Female Ghost (Kunisada)

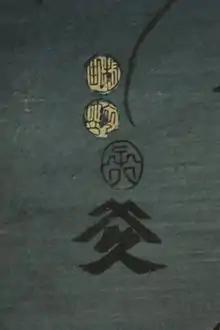
Nanushi, date and publisher's seals from Kunisada's Female Ghost

The subject in this print corresponds to the typical depiction of female ghosts in Edo art: "a fragile form with long, flowing hair... dressed in pale or white clothing, the body below the waist tapered into nothingness." The central area is dominated by the figure of a female spirit with extremely long, wildly flowing black hair, crowned by a pale blue and white decoration. Unlike in many other "yūrei-zu", the ghost in this print is not disfigured or particularly ghoulish. She wears a long, pale blue kimono with the long sleeves ("furisode" - 振袖) common to the kimono of single women and female ghosts. Underneath are two inner robes, one solid red, and the other with a pale blue and white geometric design. Her kimono is fastened with a large dark blue "obi" tied in a disheveled bow at the front. Her kimono is closed left over right, as it would be worn by a living woman.